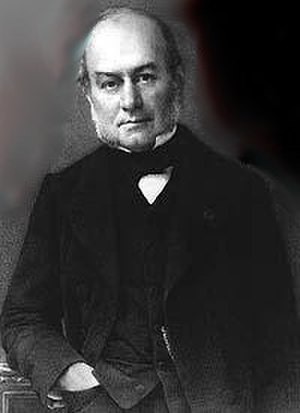
Louis Napoléon Lannes
Louis Napoléon Lannes
Louis Napoléon Auguste Lannes, 2. hertug af Montebello, 2. fyrste af Siewierz var en fransk politiker og diplomat. Han var broder til Gustave Olivier Lannes de Montebello og fader til Gustave Lannes de Montebello.